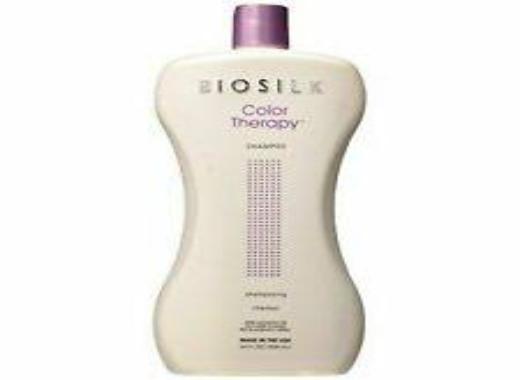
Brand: Biosilk
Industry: Necessities